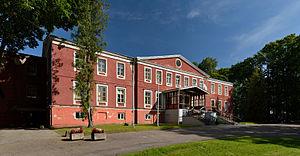
Voici une liste de manoirs en Estonie.
Vana-Võidu est un village de la commune de Viljandi du comté de Viljandi en Estonie.